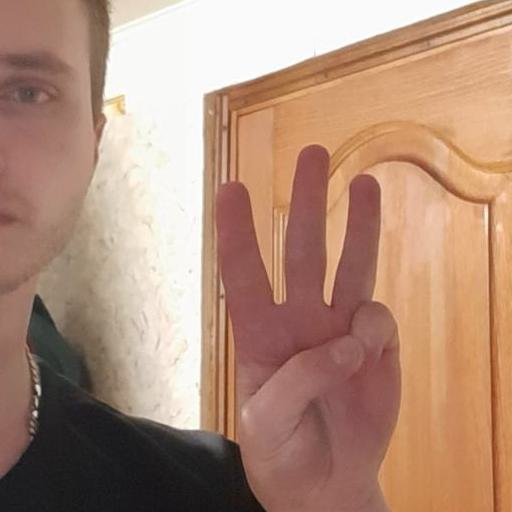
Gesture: three